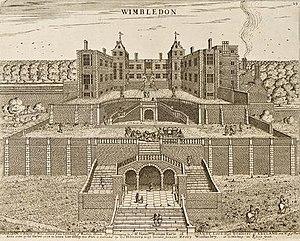
Edward Cecil, 1ᵉʳ vicomte de Wimbledon était un commandant militaire anglais et un homme politique qui siégea à la Chambre des communes à divers moments entre 1601 et 1624.